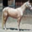
Label: horse